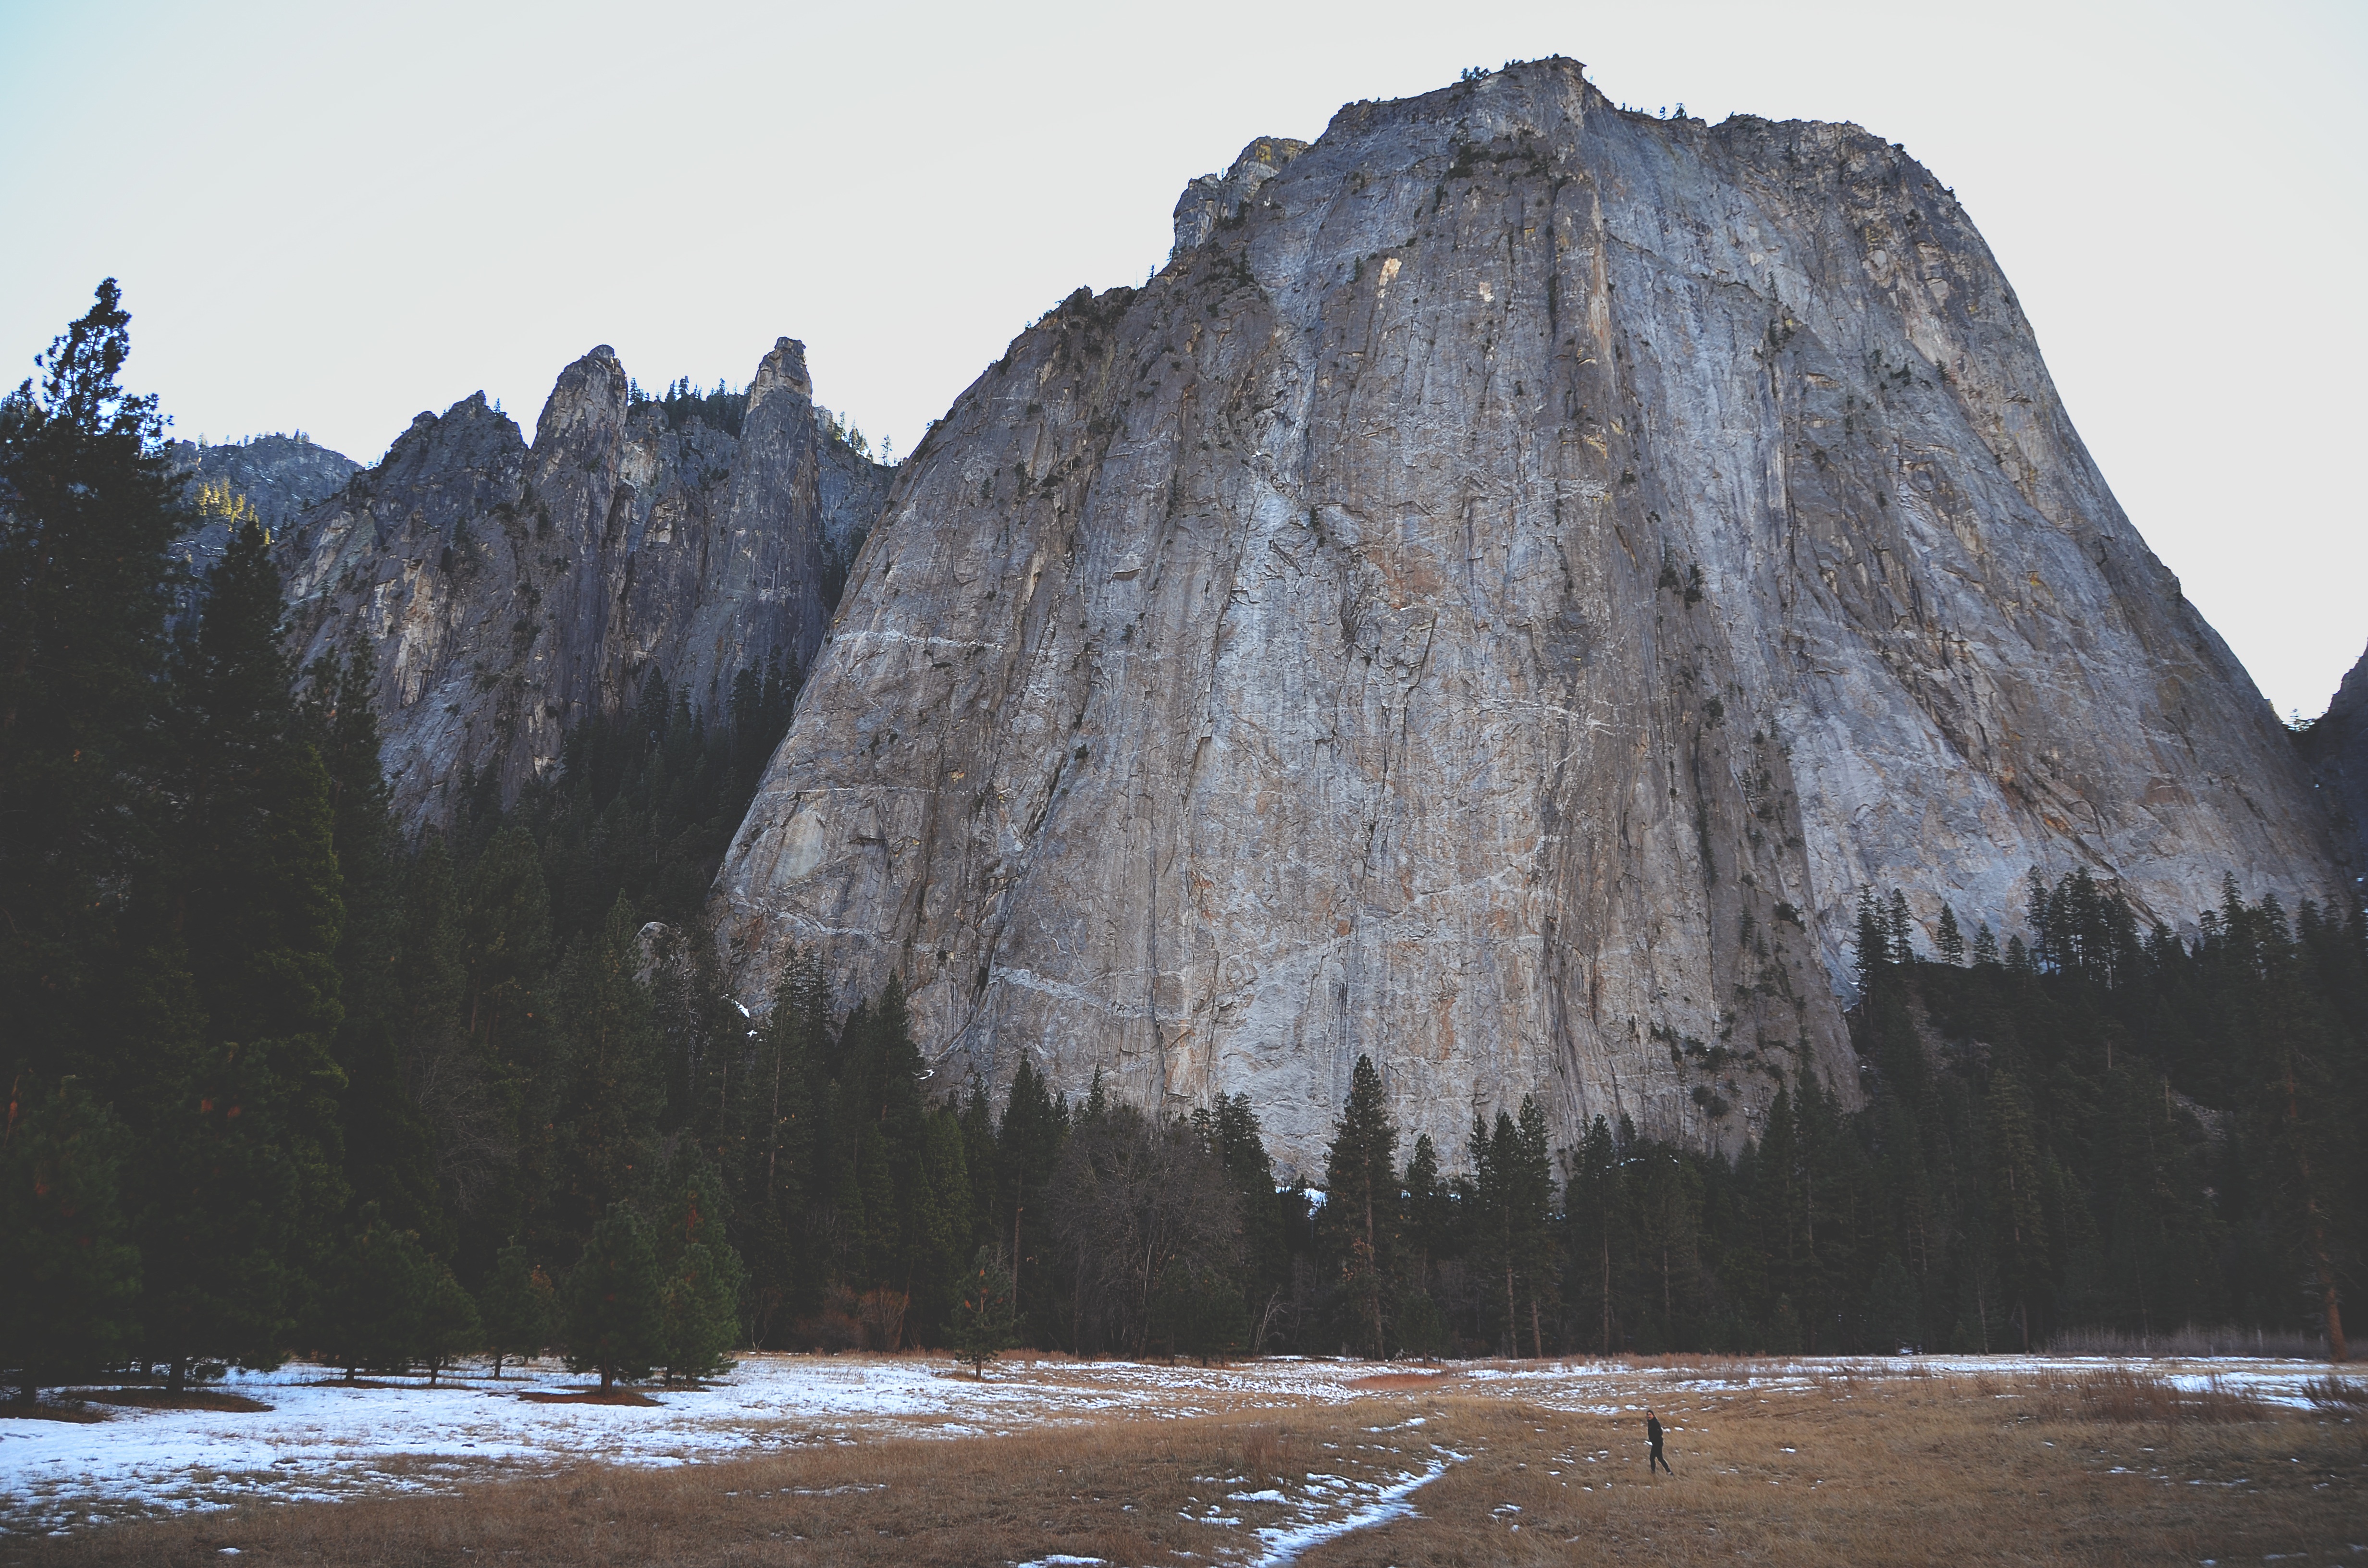
landscape, tree, nature, rock, wilderness, person, mountain, snow, winter, adventure, mountain range, formation, ice, reflection, weather, terrain, national park, season, ridge, geology, landform, geographical feature, atmospheric phenomenon, mountainous landforms